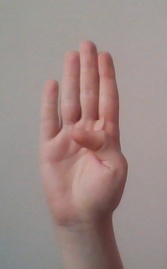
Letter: kaaf